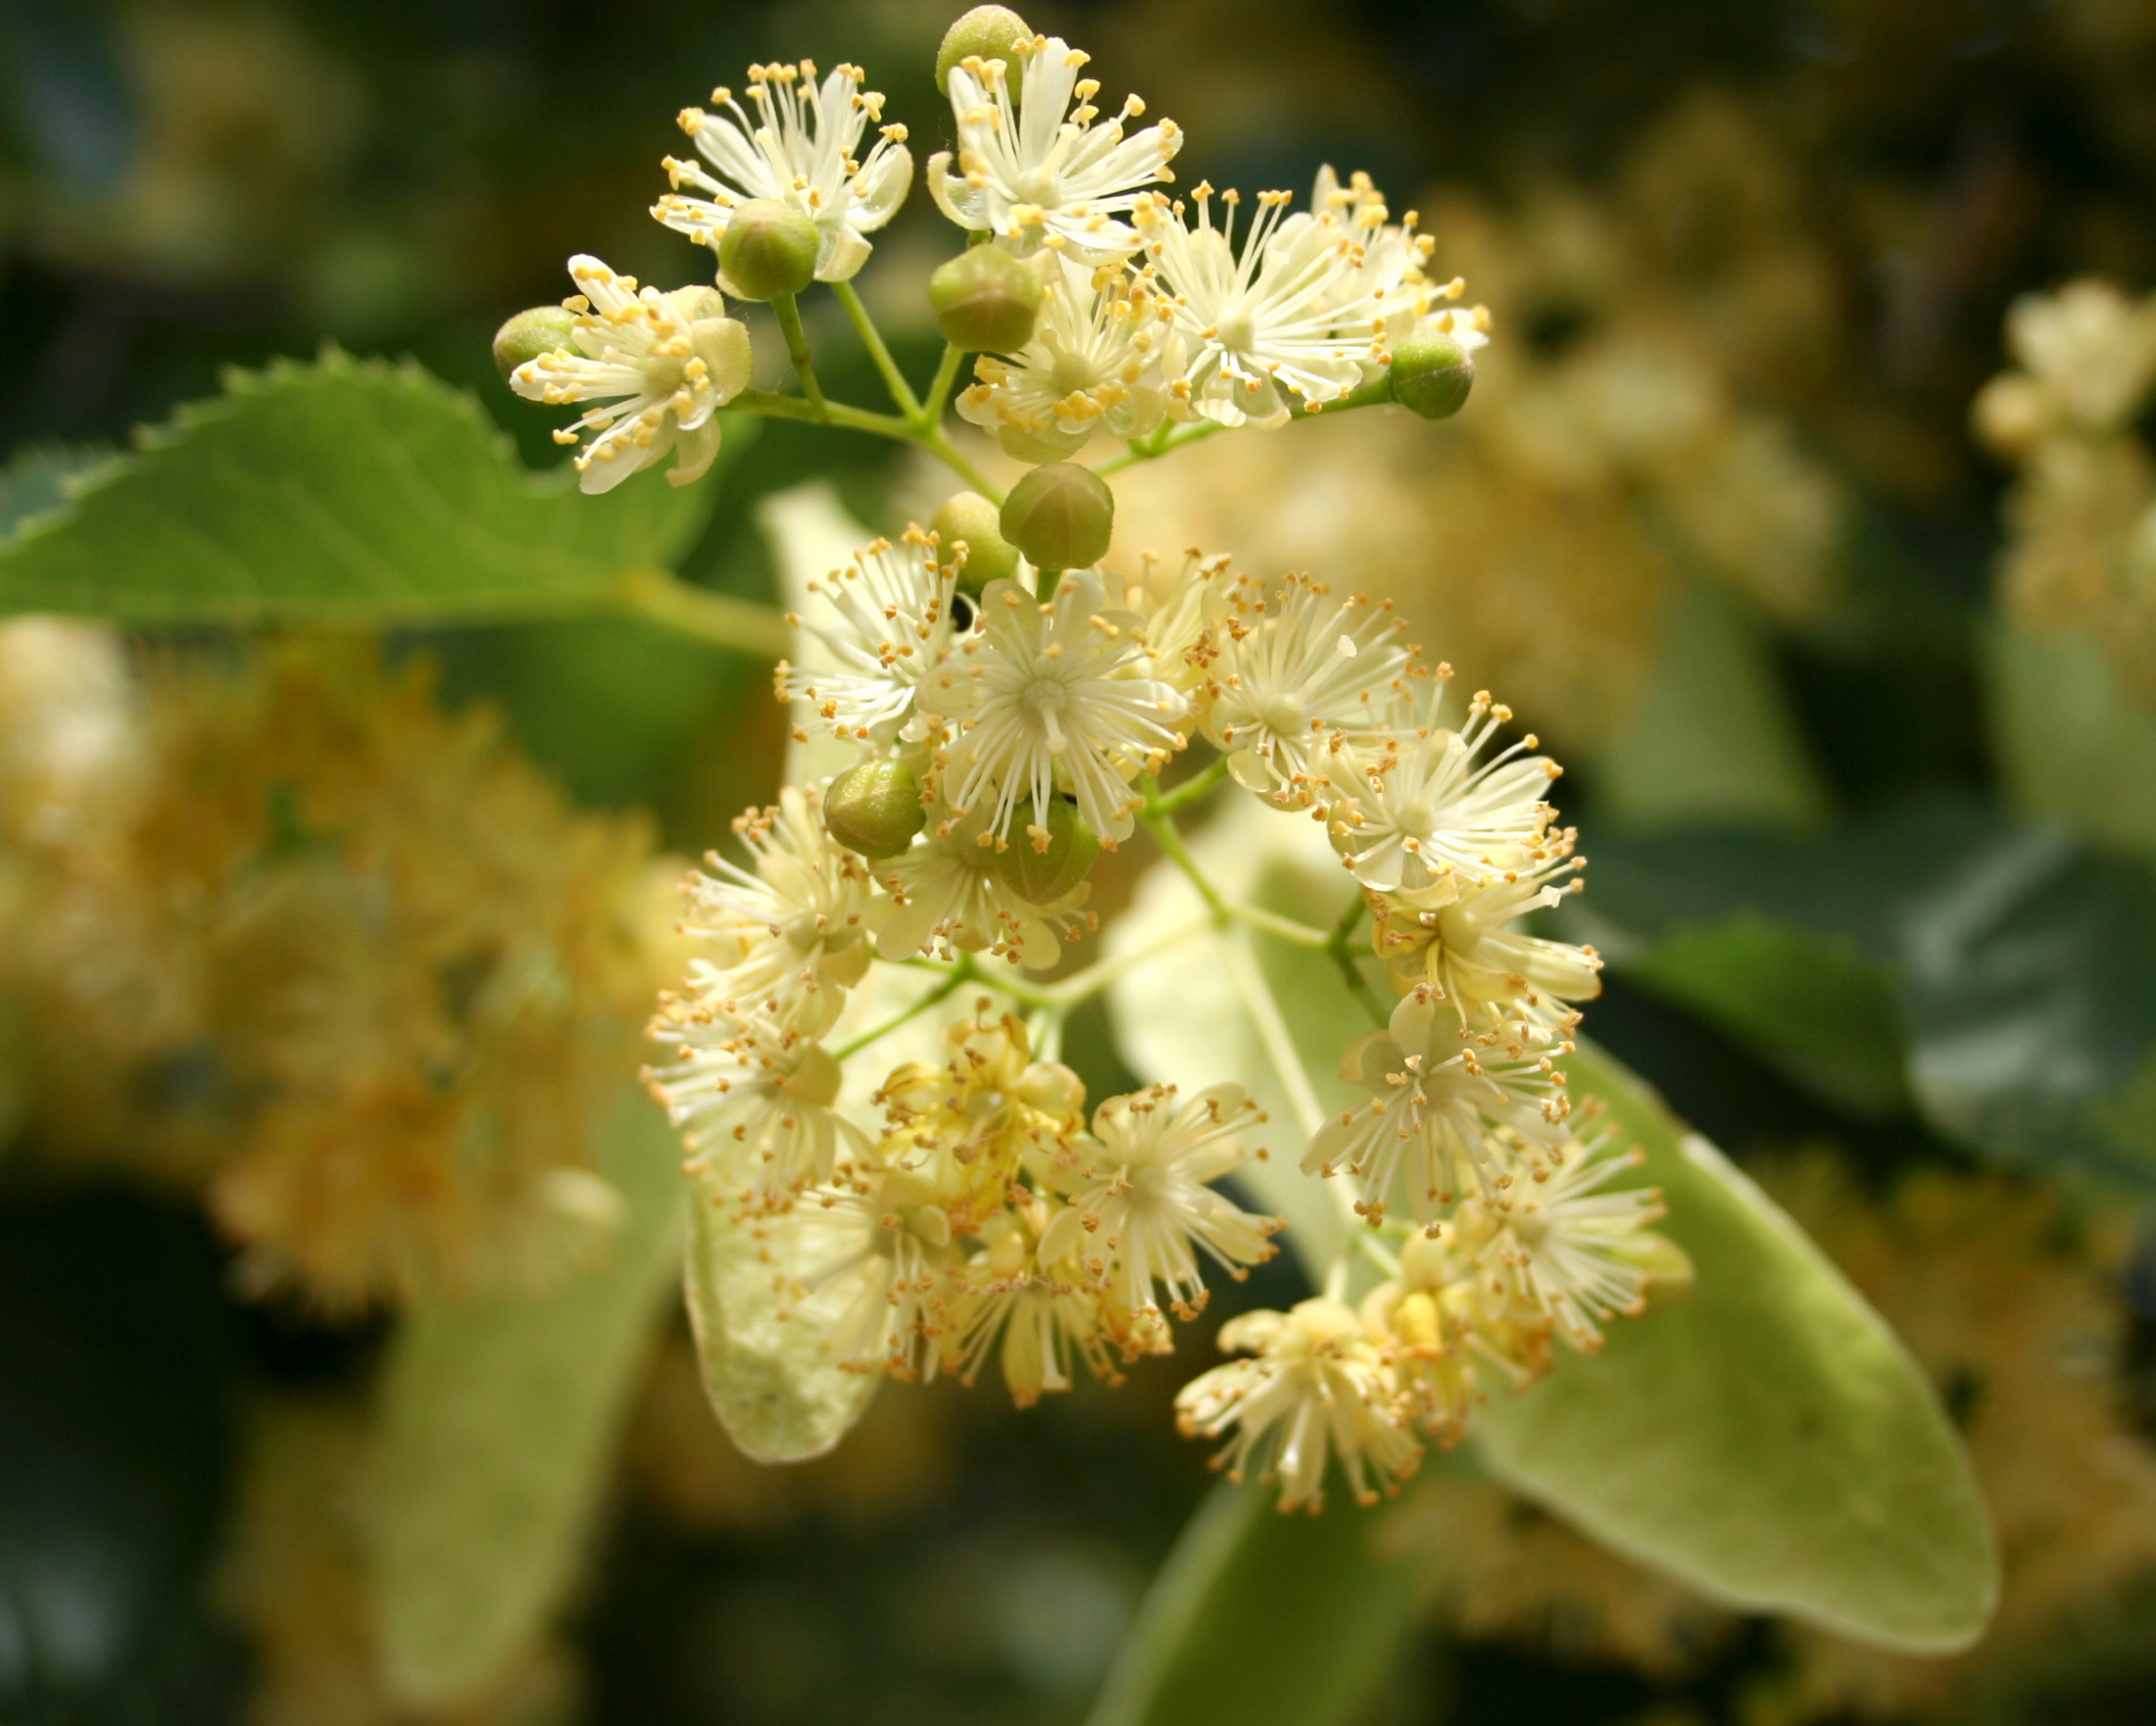
linden, tree, flowering, blossom, health, inflorescence, summer, flowering plant, flower, plant, woody plant, Lemon myrtle, common horse chestnut, nannyberry